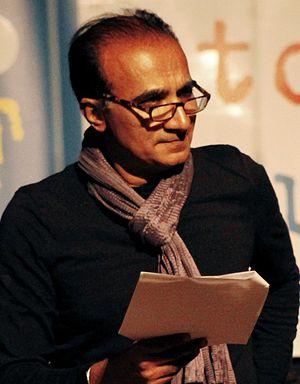
Iqbal Theba est un acteur pakistano-américain, né le 20 décembre 1963 à Karachi au Pakistan.